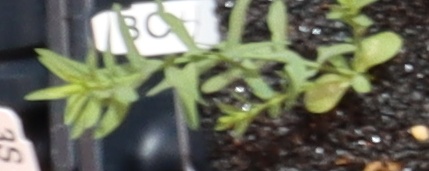
Label: Flax